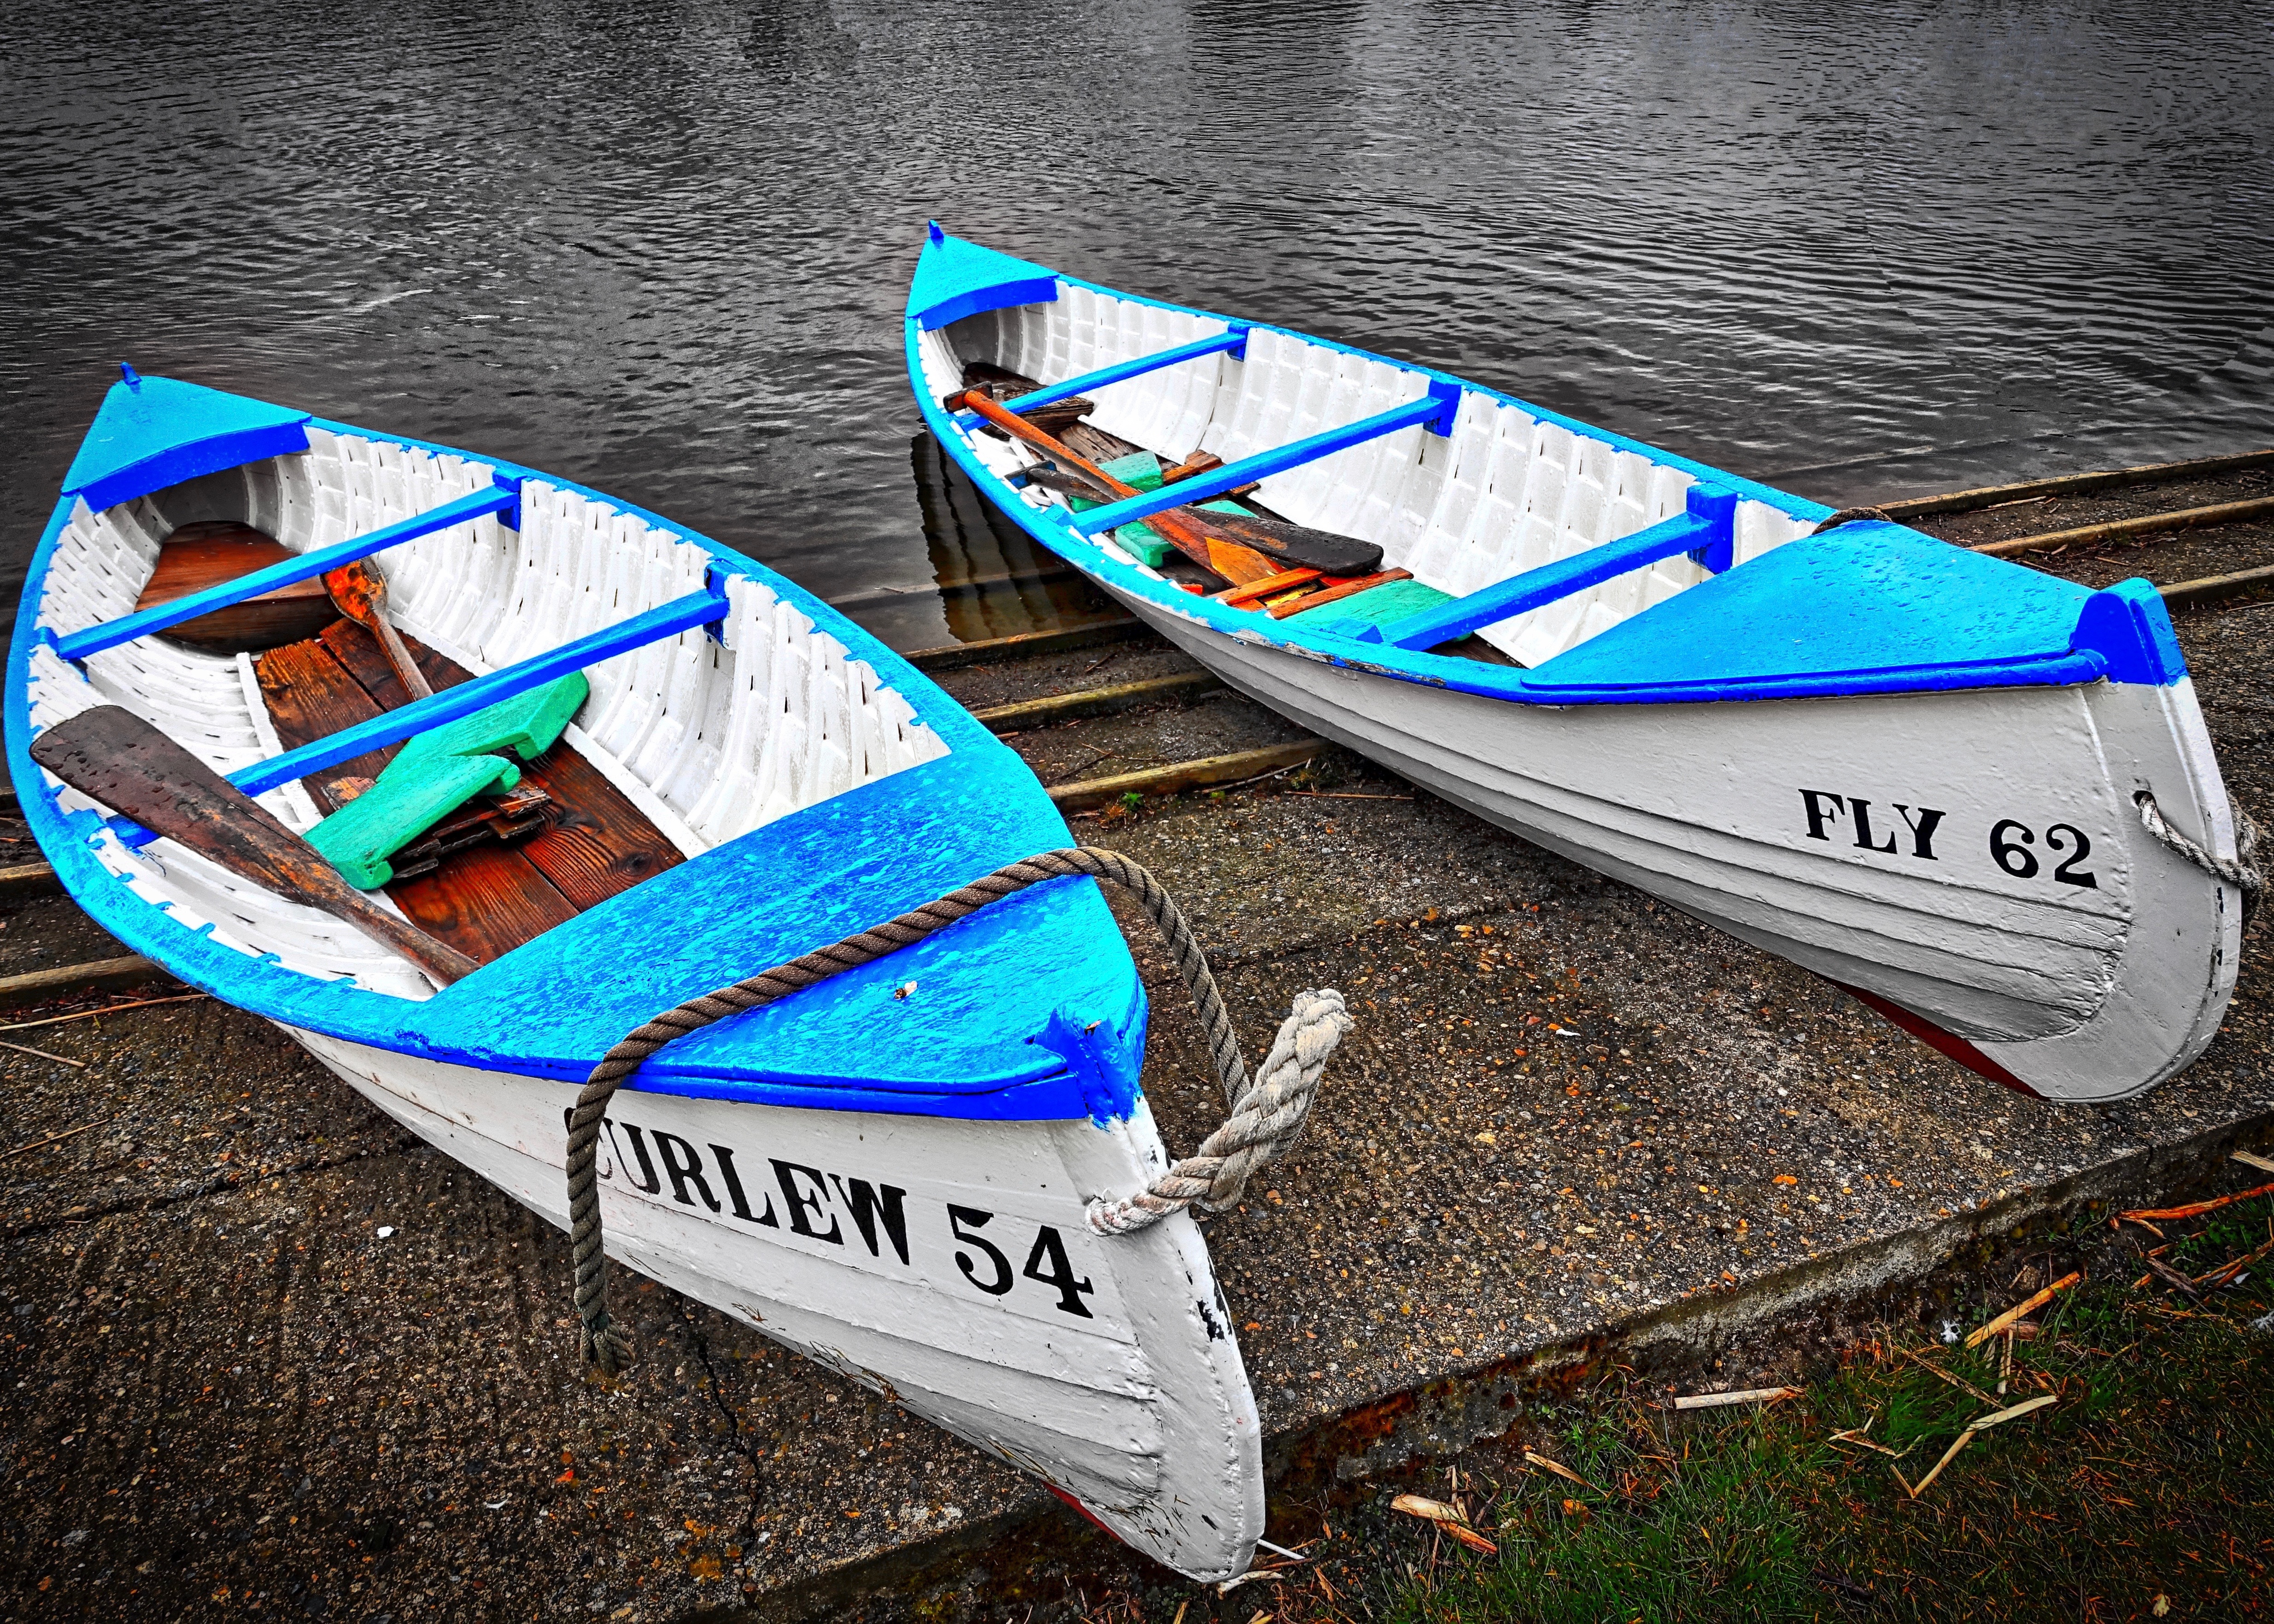
water, outdoor, wing, boat, wheel, vacation, transportation, transport, paddle, vehicle, sailing, surfboard, blue, kayak, sports equipment, boating, windsurfing, boats, sail, maritime, vessels, watercraft, moored, dinghy, surfing equipment and supplies, watercraft rowing